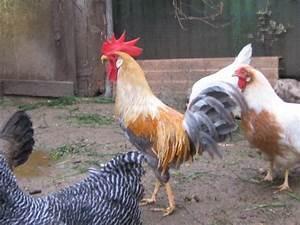
chicken